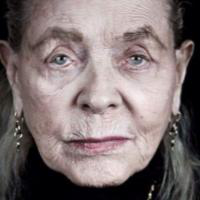
Age group: age 80 +